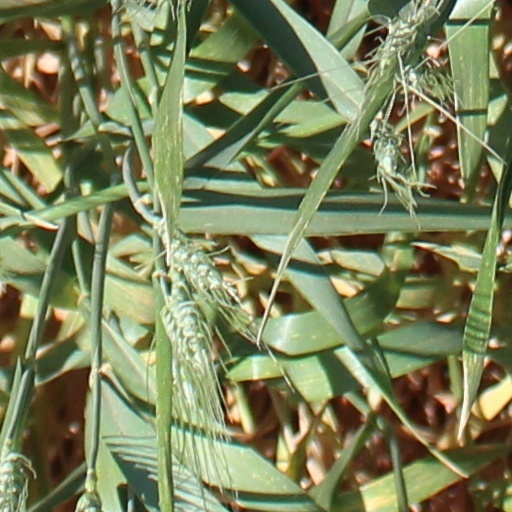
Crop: wheat